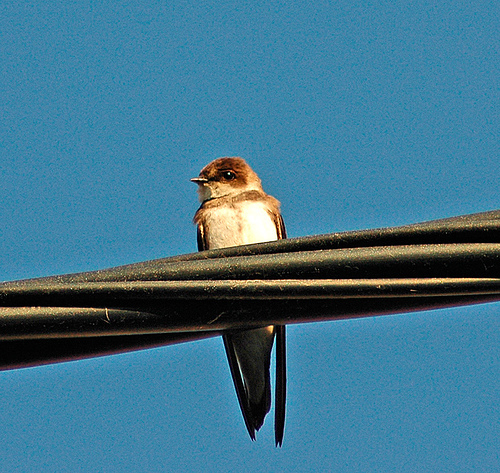
small white bird that has dark brown feathers and brown spot and black spots on its head.
the bird has a white belly with tan wings and a tan face.
a small brown bird with a reddish brown crown with a small beak; white breast and belly.
this small brown bird has fluffy plumage on it's head and a short black beak.
this bird has long wings with a white belly and brown head.
this bird is white with red and has a very short beak.
this particular bird has a belly that is white and tan
this bird has primarily brown plumage, with a white breast.
this bird is has a round head and short beak compared to its body, it also has large eyes and is covered in brown and tan feathers.
this bird has wings that are brown and has a white belly
Species: Bank Swallow